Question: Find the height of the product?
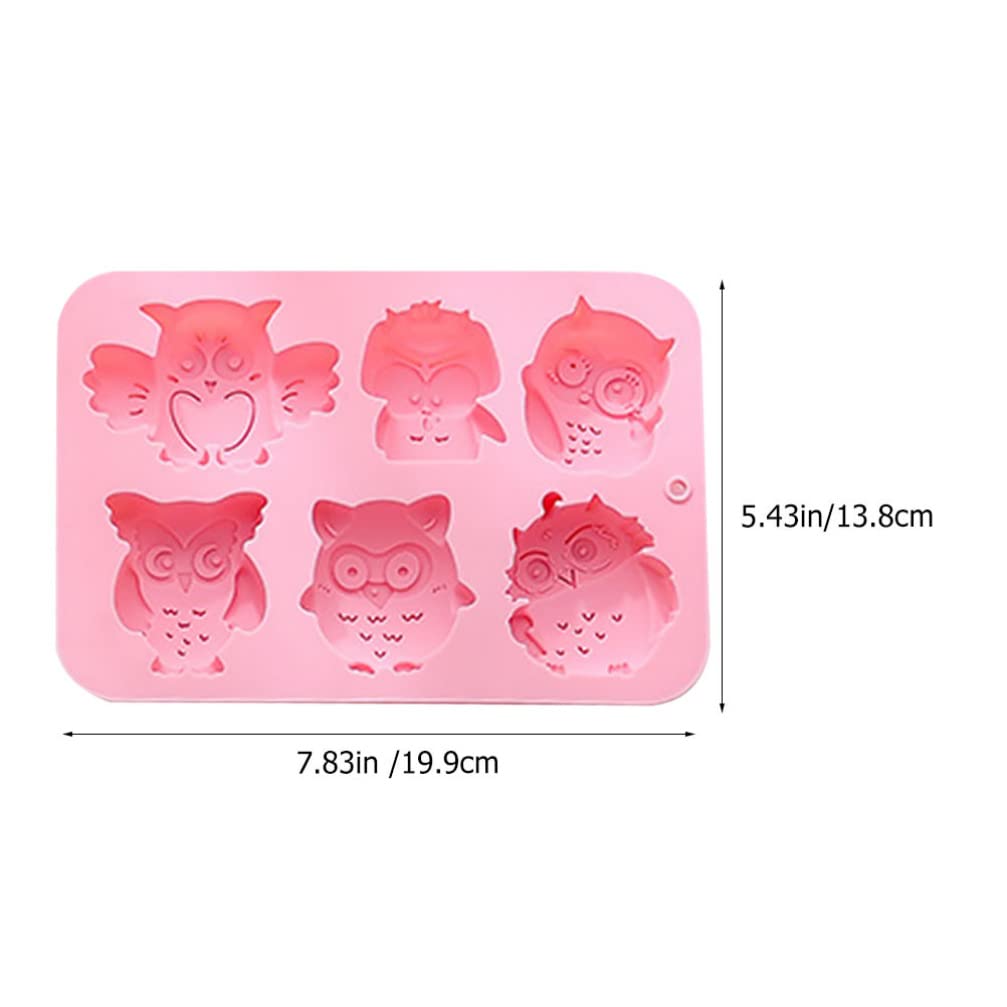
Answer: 13.8 centimetre